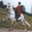
Label: horse